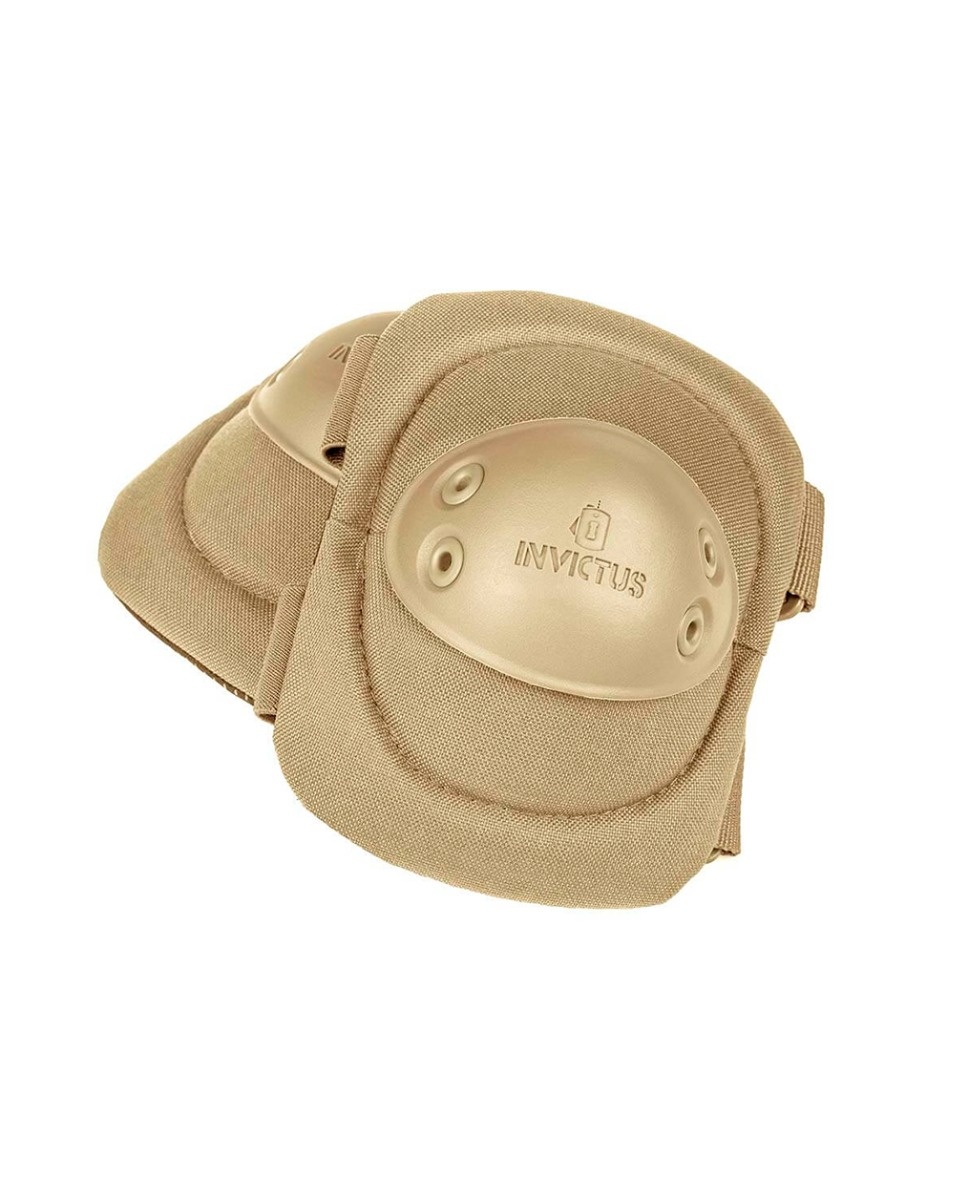
Cotoveleiras Protec - Coyote
Desenvolvidas para absorver e resistir a fortes impactos, a tecnologia das Cotoveleiras Protec INVICTUS - Coyote garante segurança e conforto ao operador ou esportista. Confeccionadas em tecido resistente na parte externa, e interior em malha respirável, a Protec possui couraça em TPU com rebites metálicos na cor do produto, ajuste maleável duplo, acolchoamento por placa de EVA e etiqueta de identificação. Elas estão disponíveis nas cores preto, verde oliva e coyote, em embalagens individuais.
Brand: Invictus
Category: Sporting Goods > Athletics > Wrestling > Wrestling Protective Gear > Wrestling Knee Pads